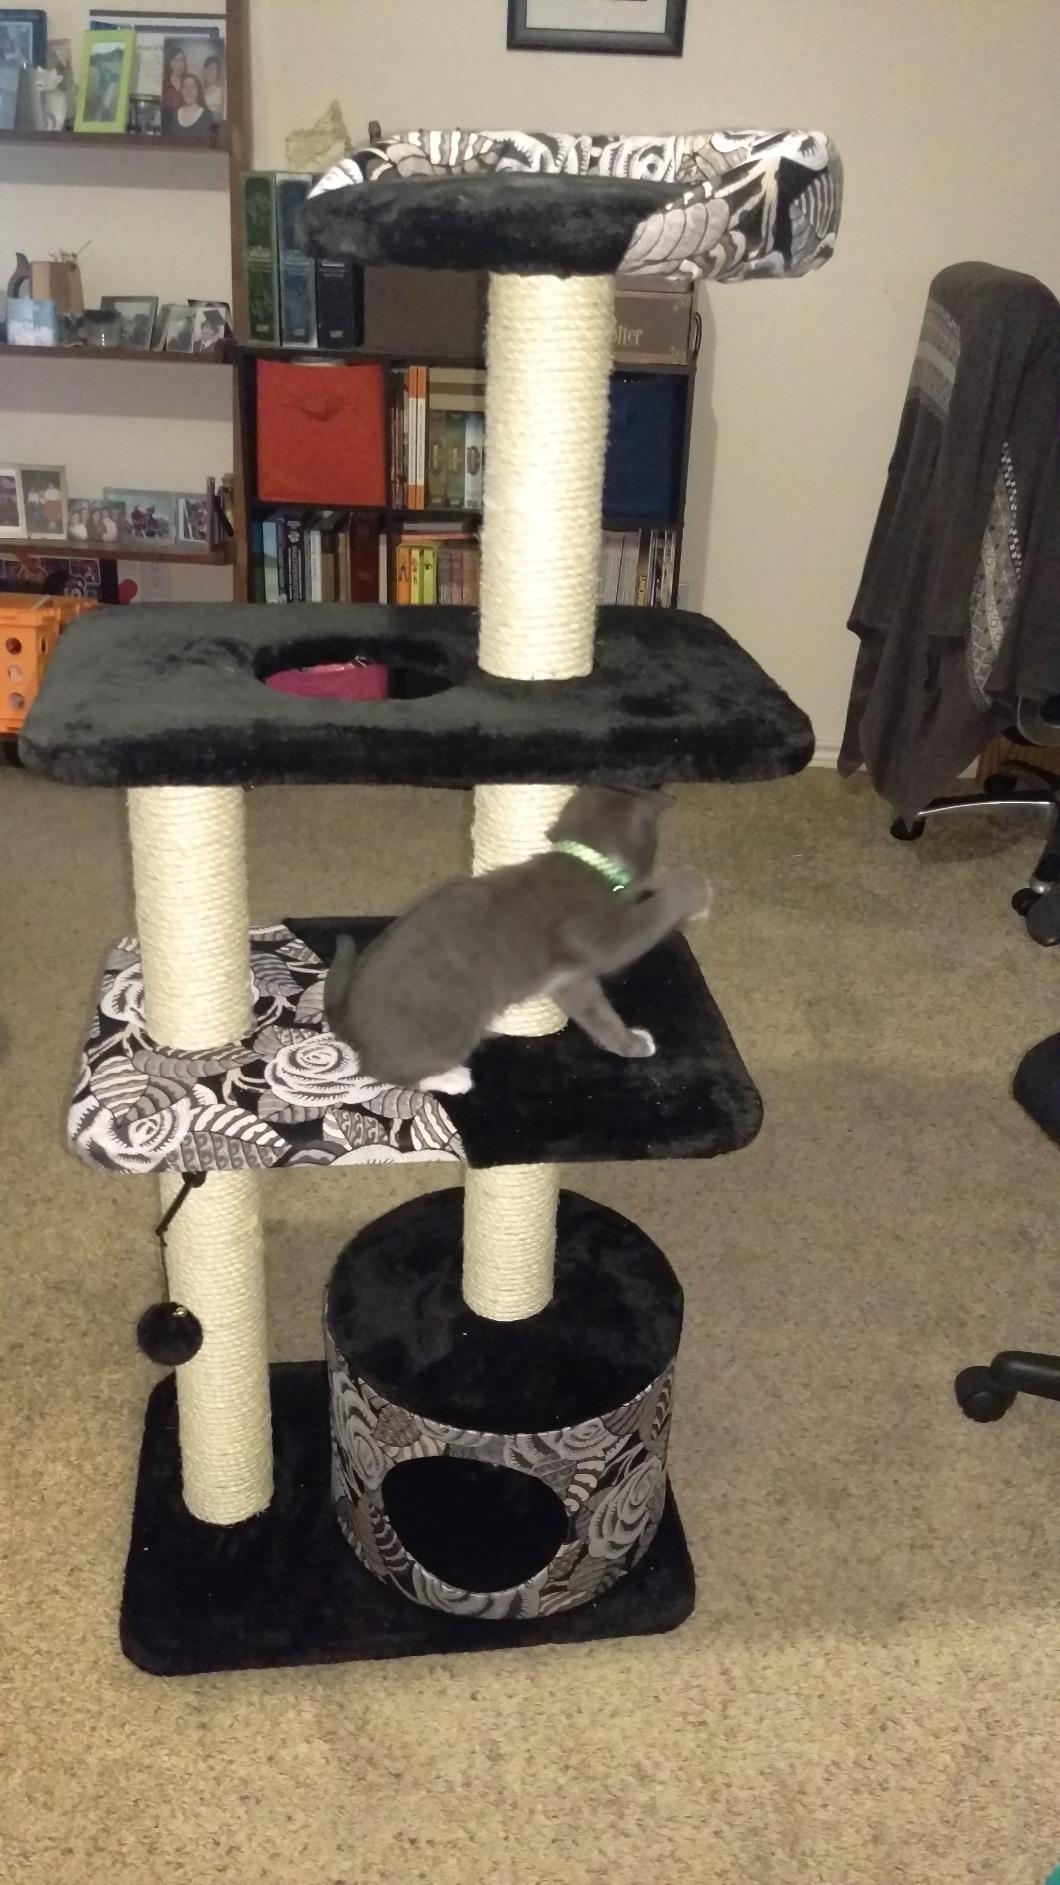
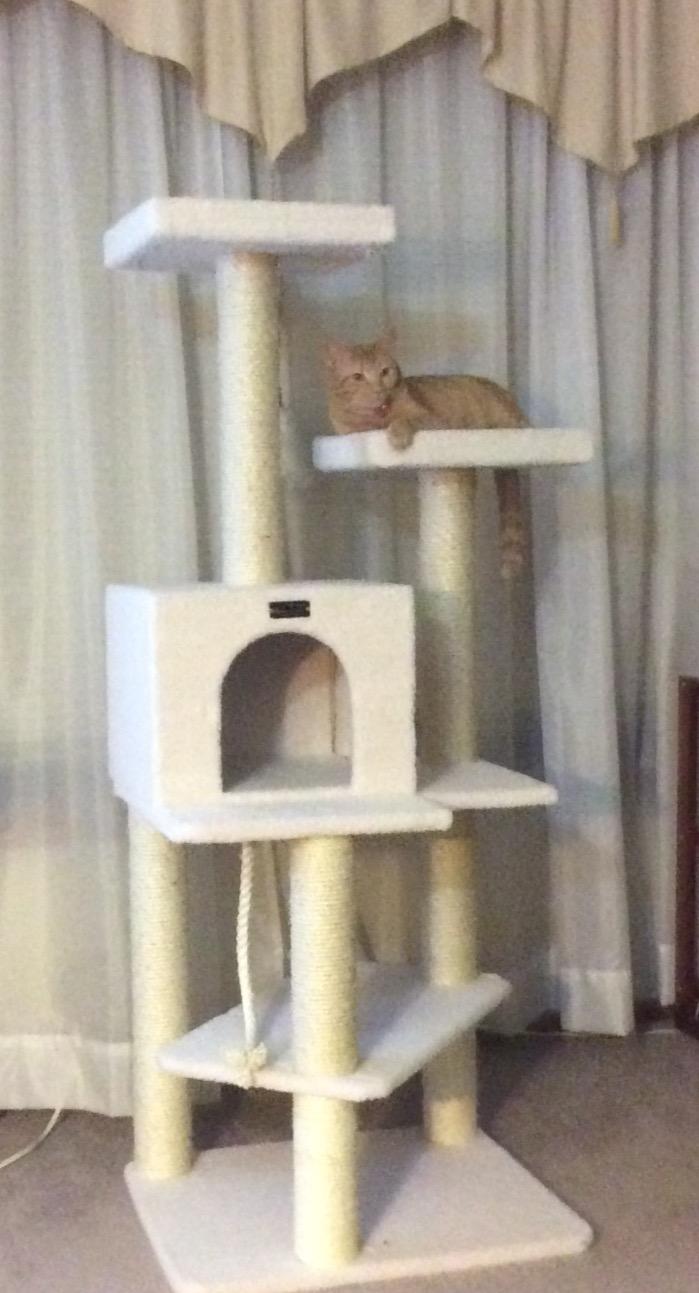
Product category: items_cat tree
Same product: no